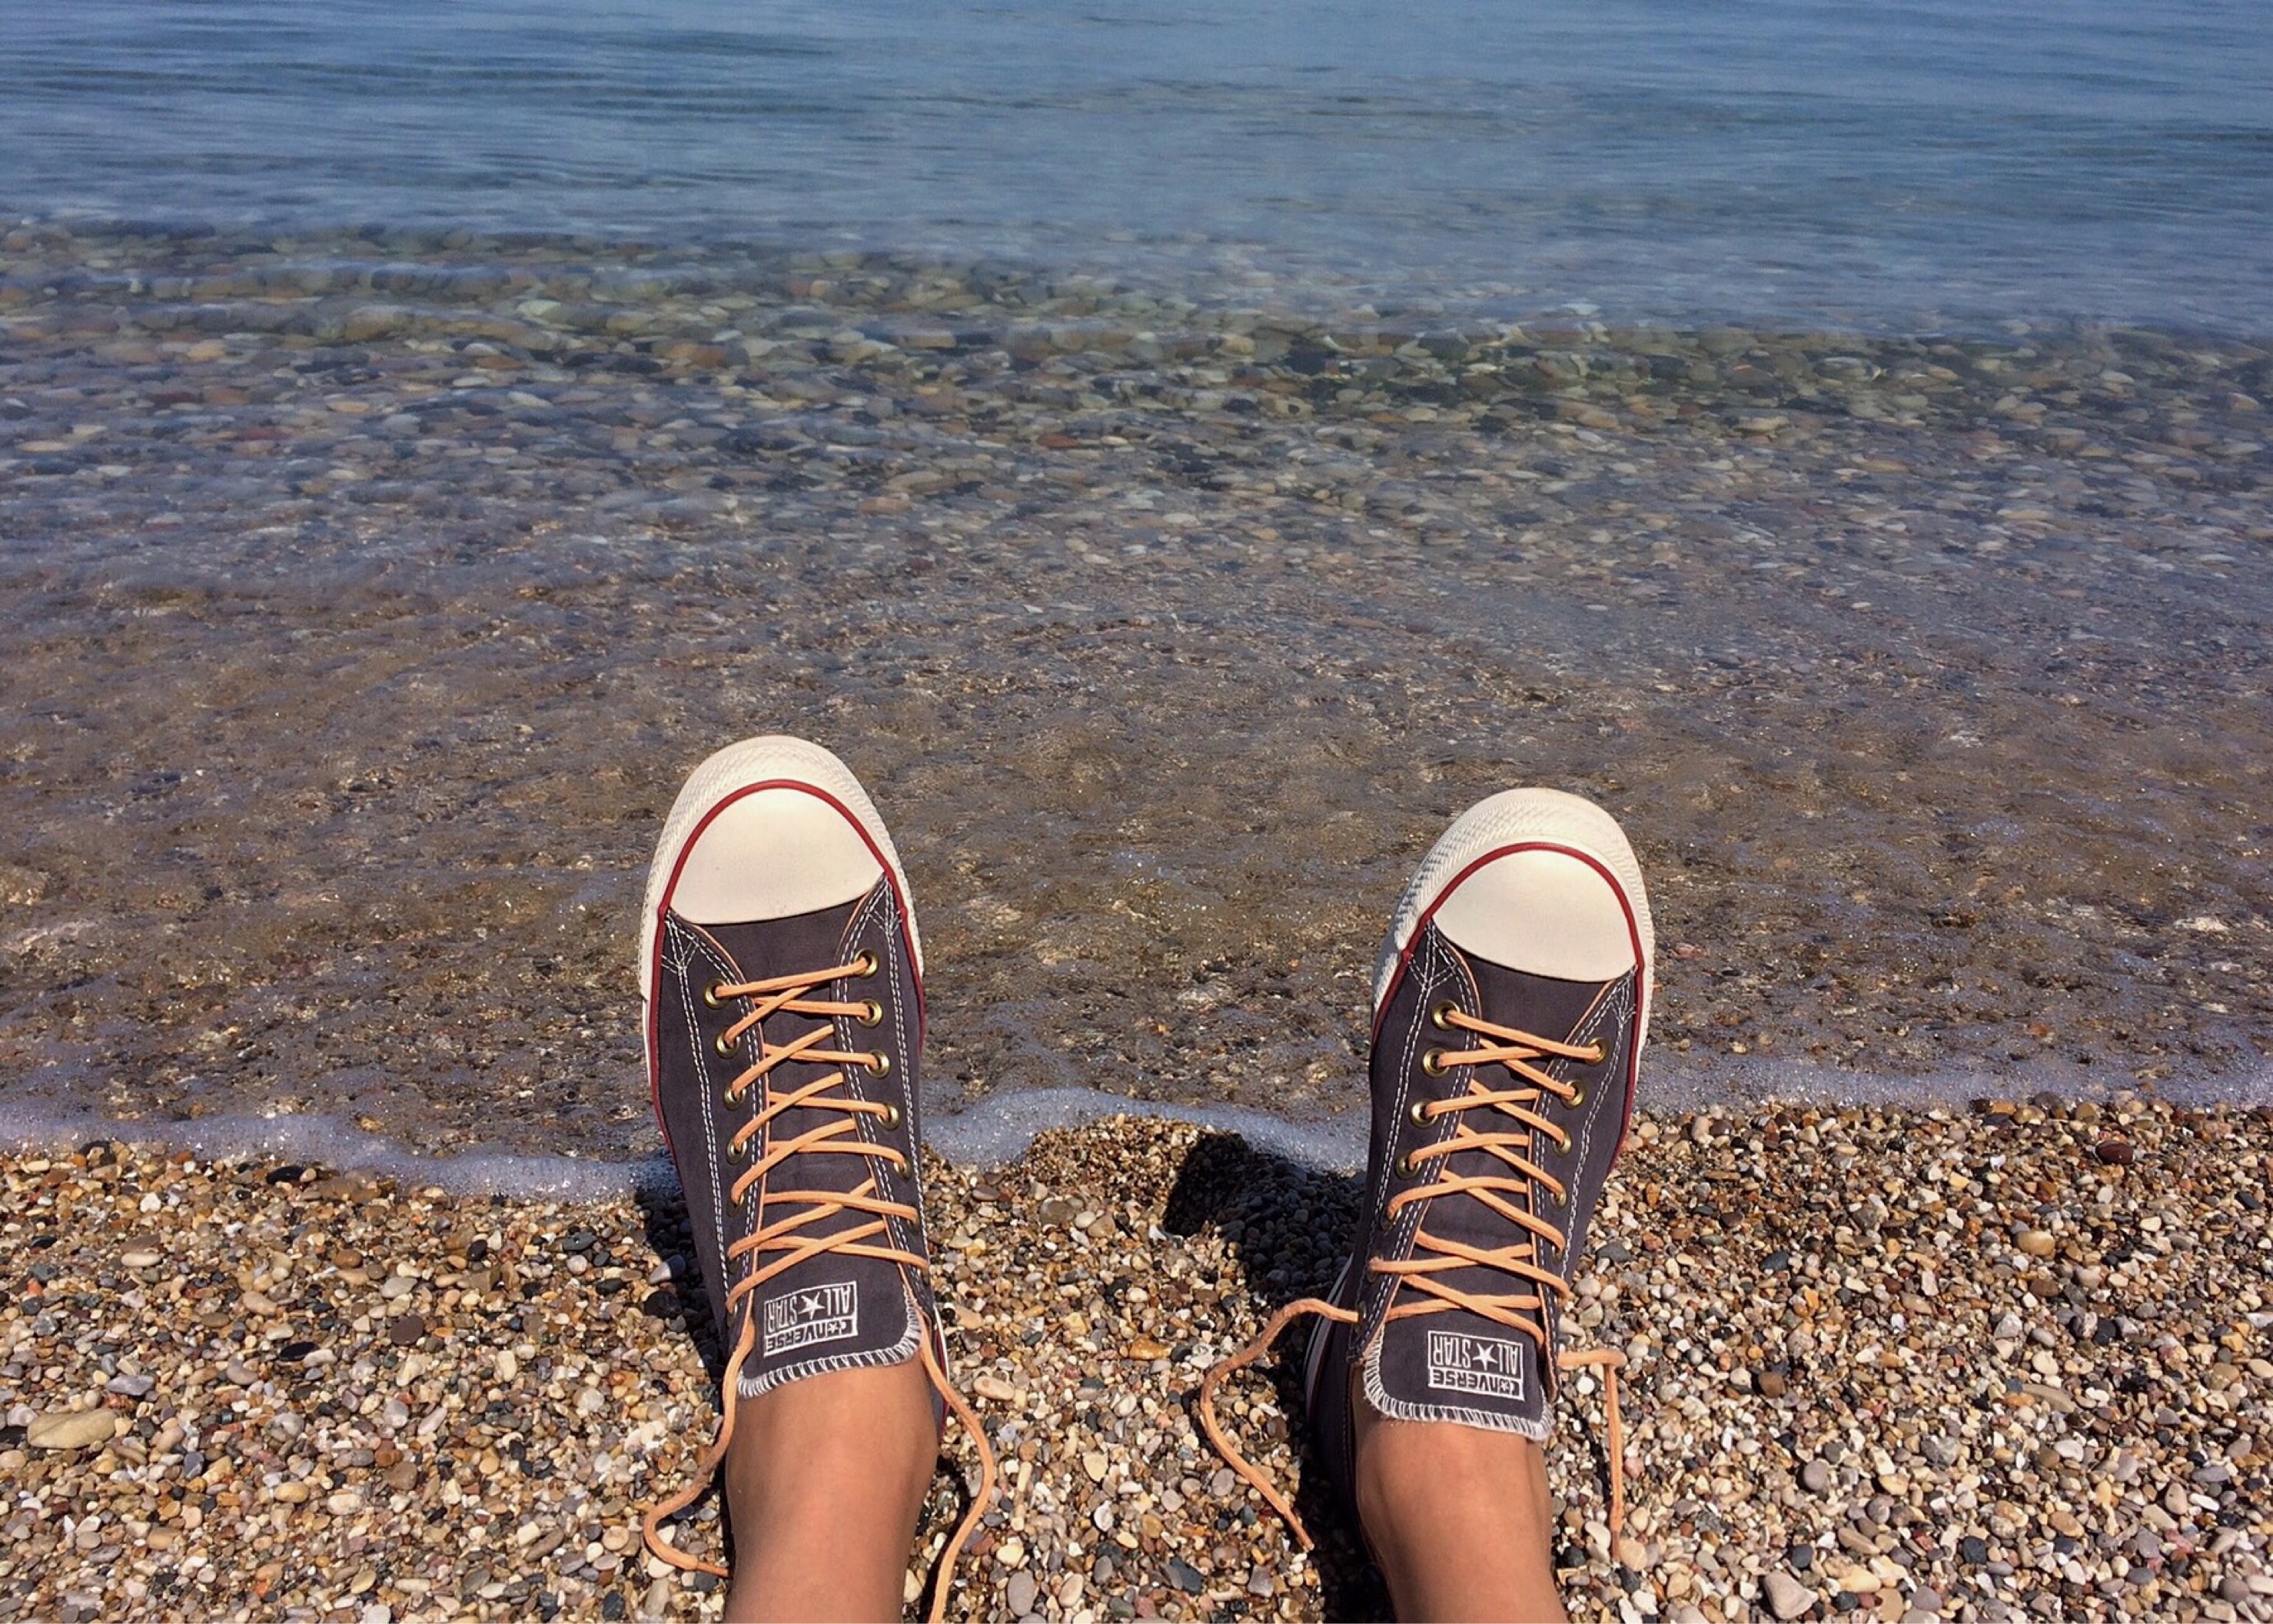
hand, beach, sea, sand, shoe, shore, leg, spring, human body, sneakers, converse, footwear, beauty, chucks